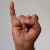
The image shows a hand gesture representing the letter 'I' in Indian Sign Language.